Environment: real
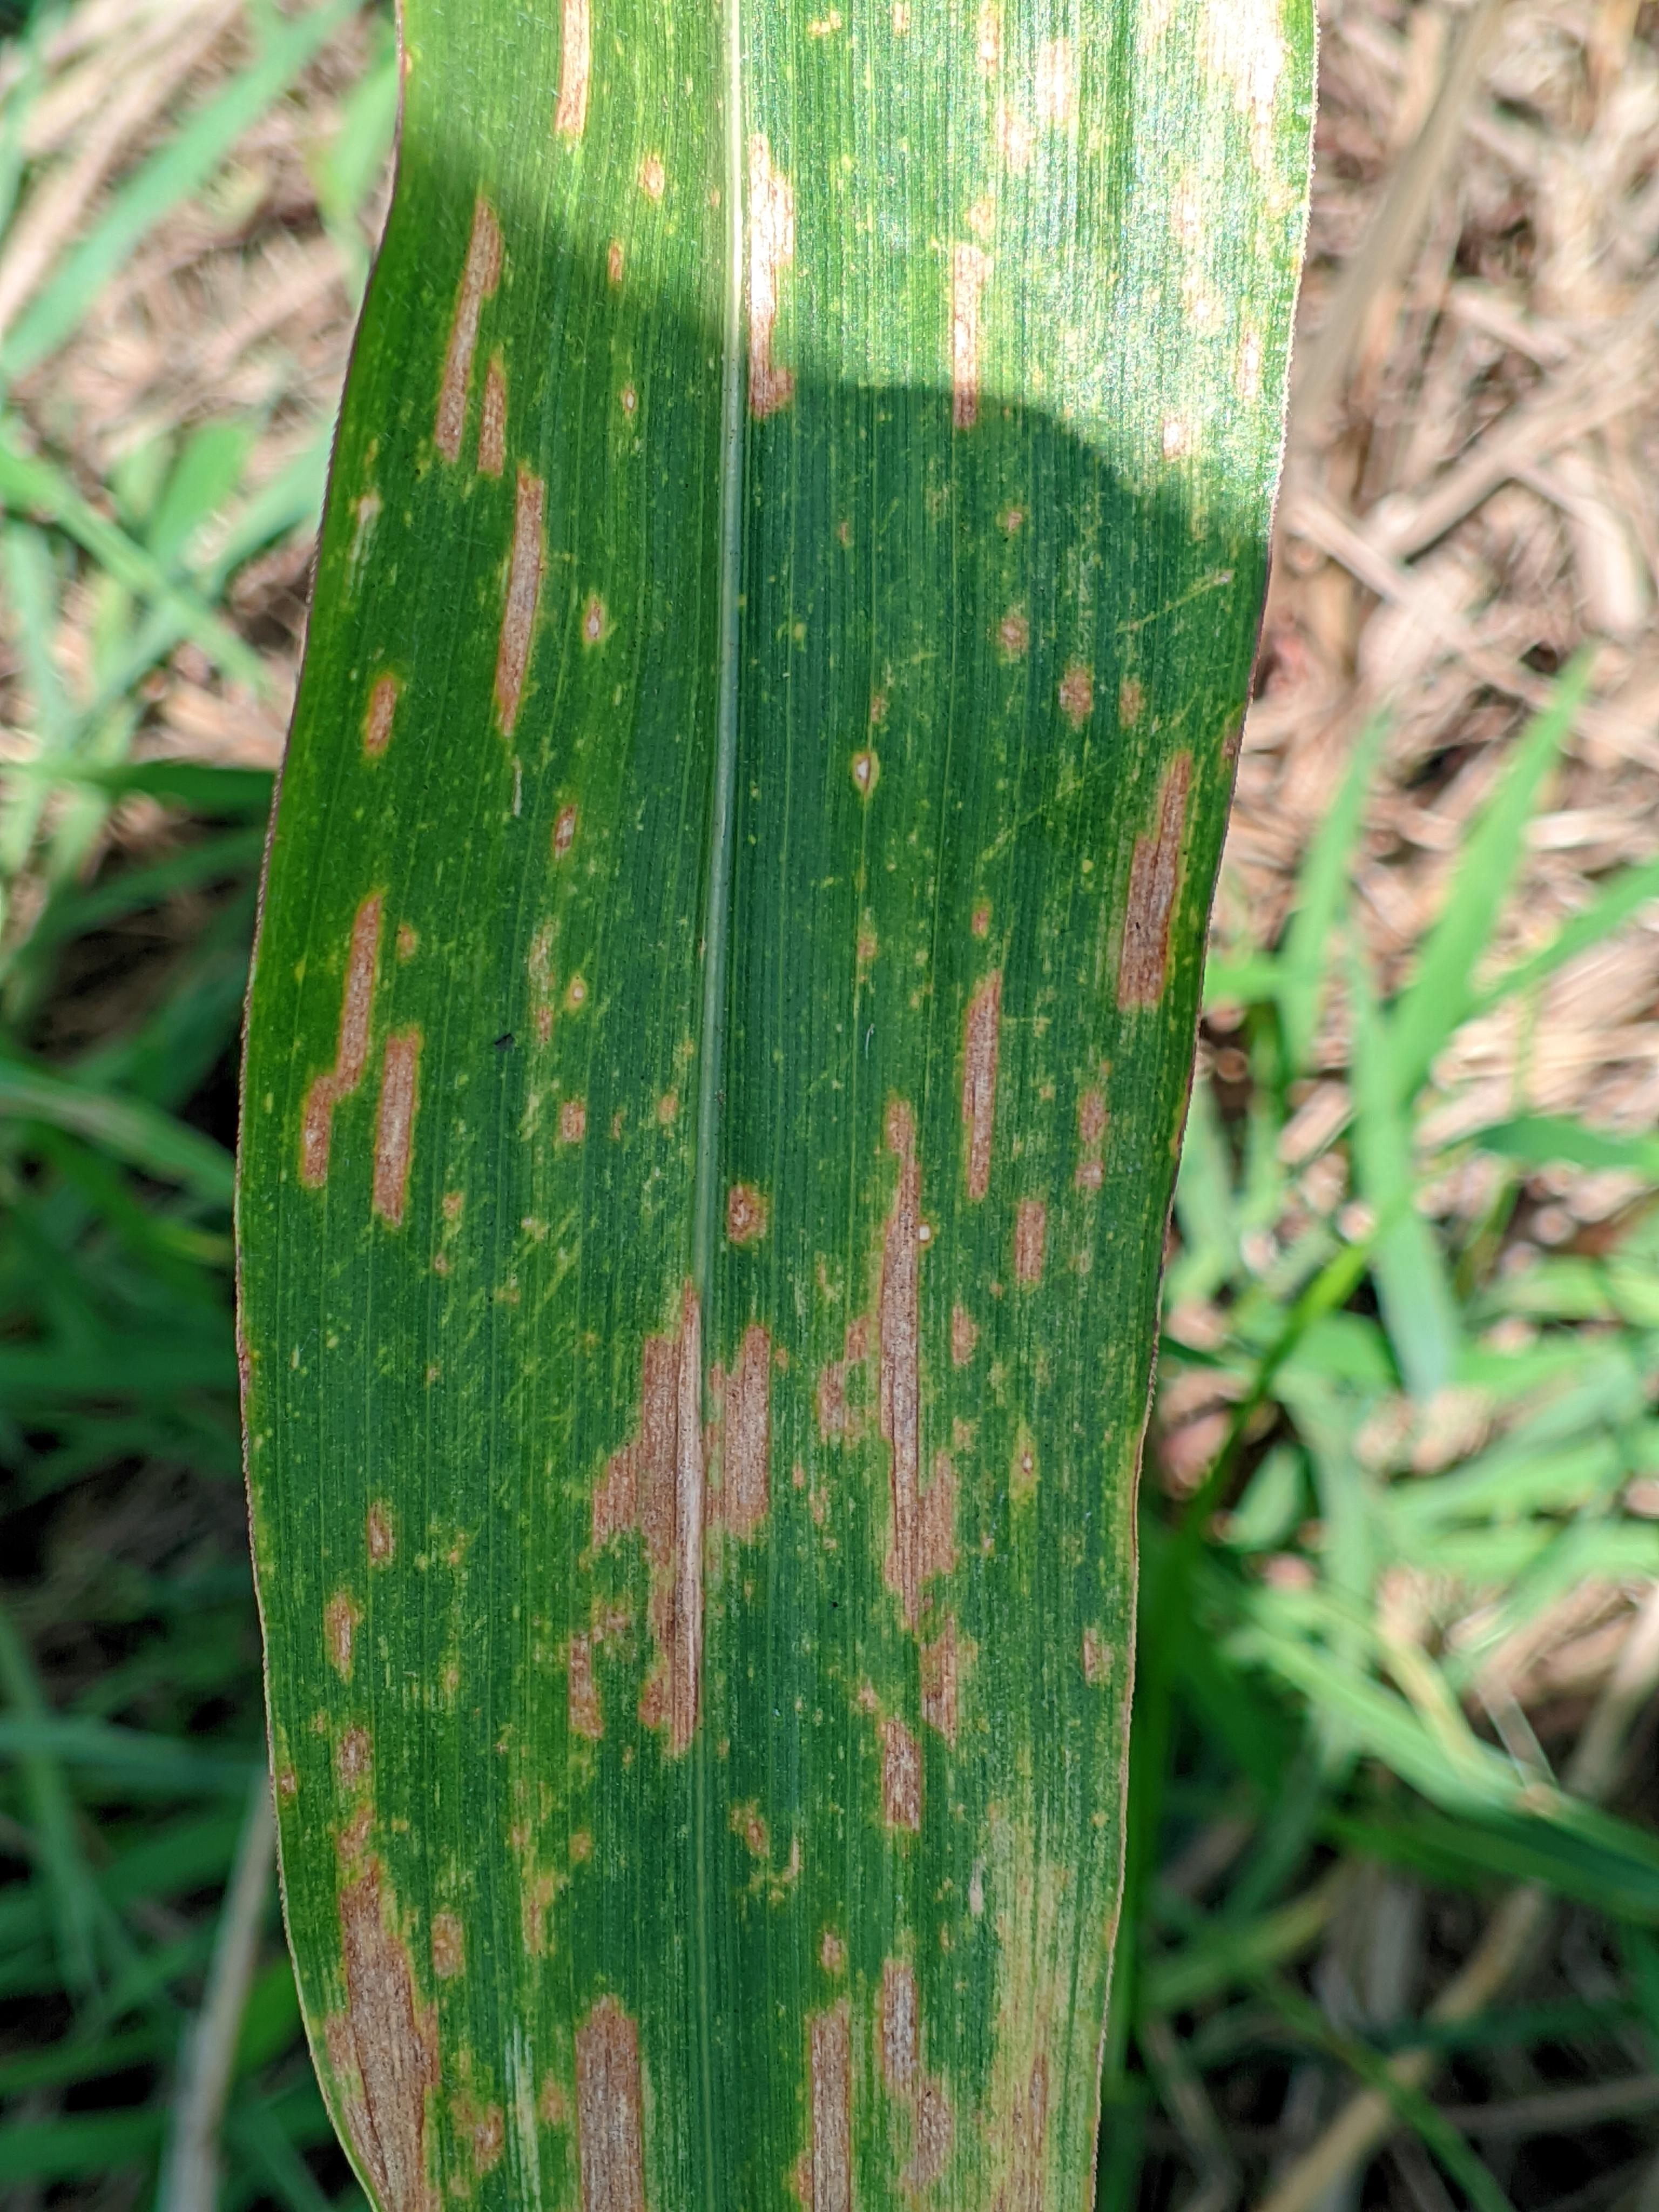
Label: gray_leaf_spot